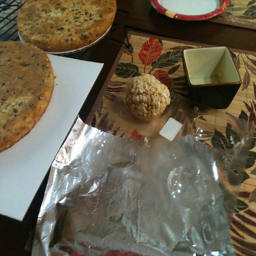
A rice krispy treat sitting near some wrapping paper and cookie cakes.
A ball of dough sits on the table
Rice crispie egg still in the plastic mold.
The food is being prepared so the people can eat it
Two pies and a muffin on a table.